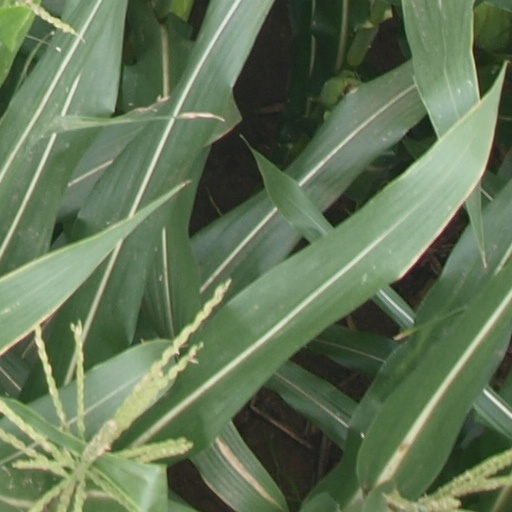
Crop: maize; corn